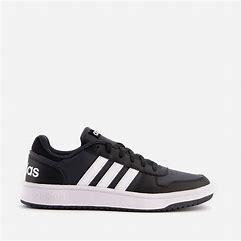
Brand: Adidas
Model: Hoops 2